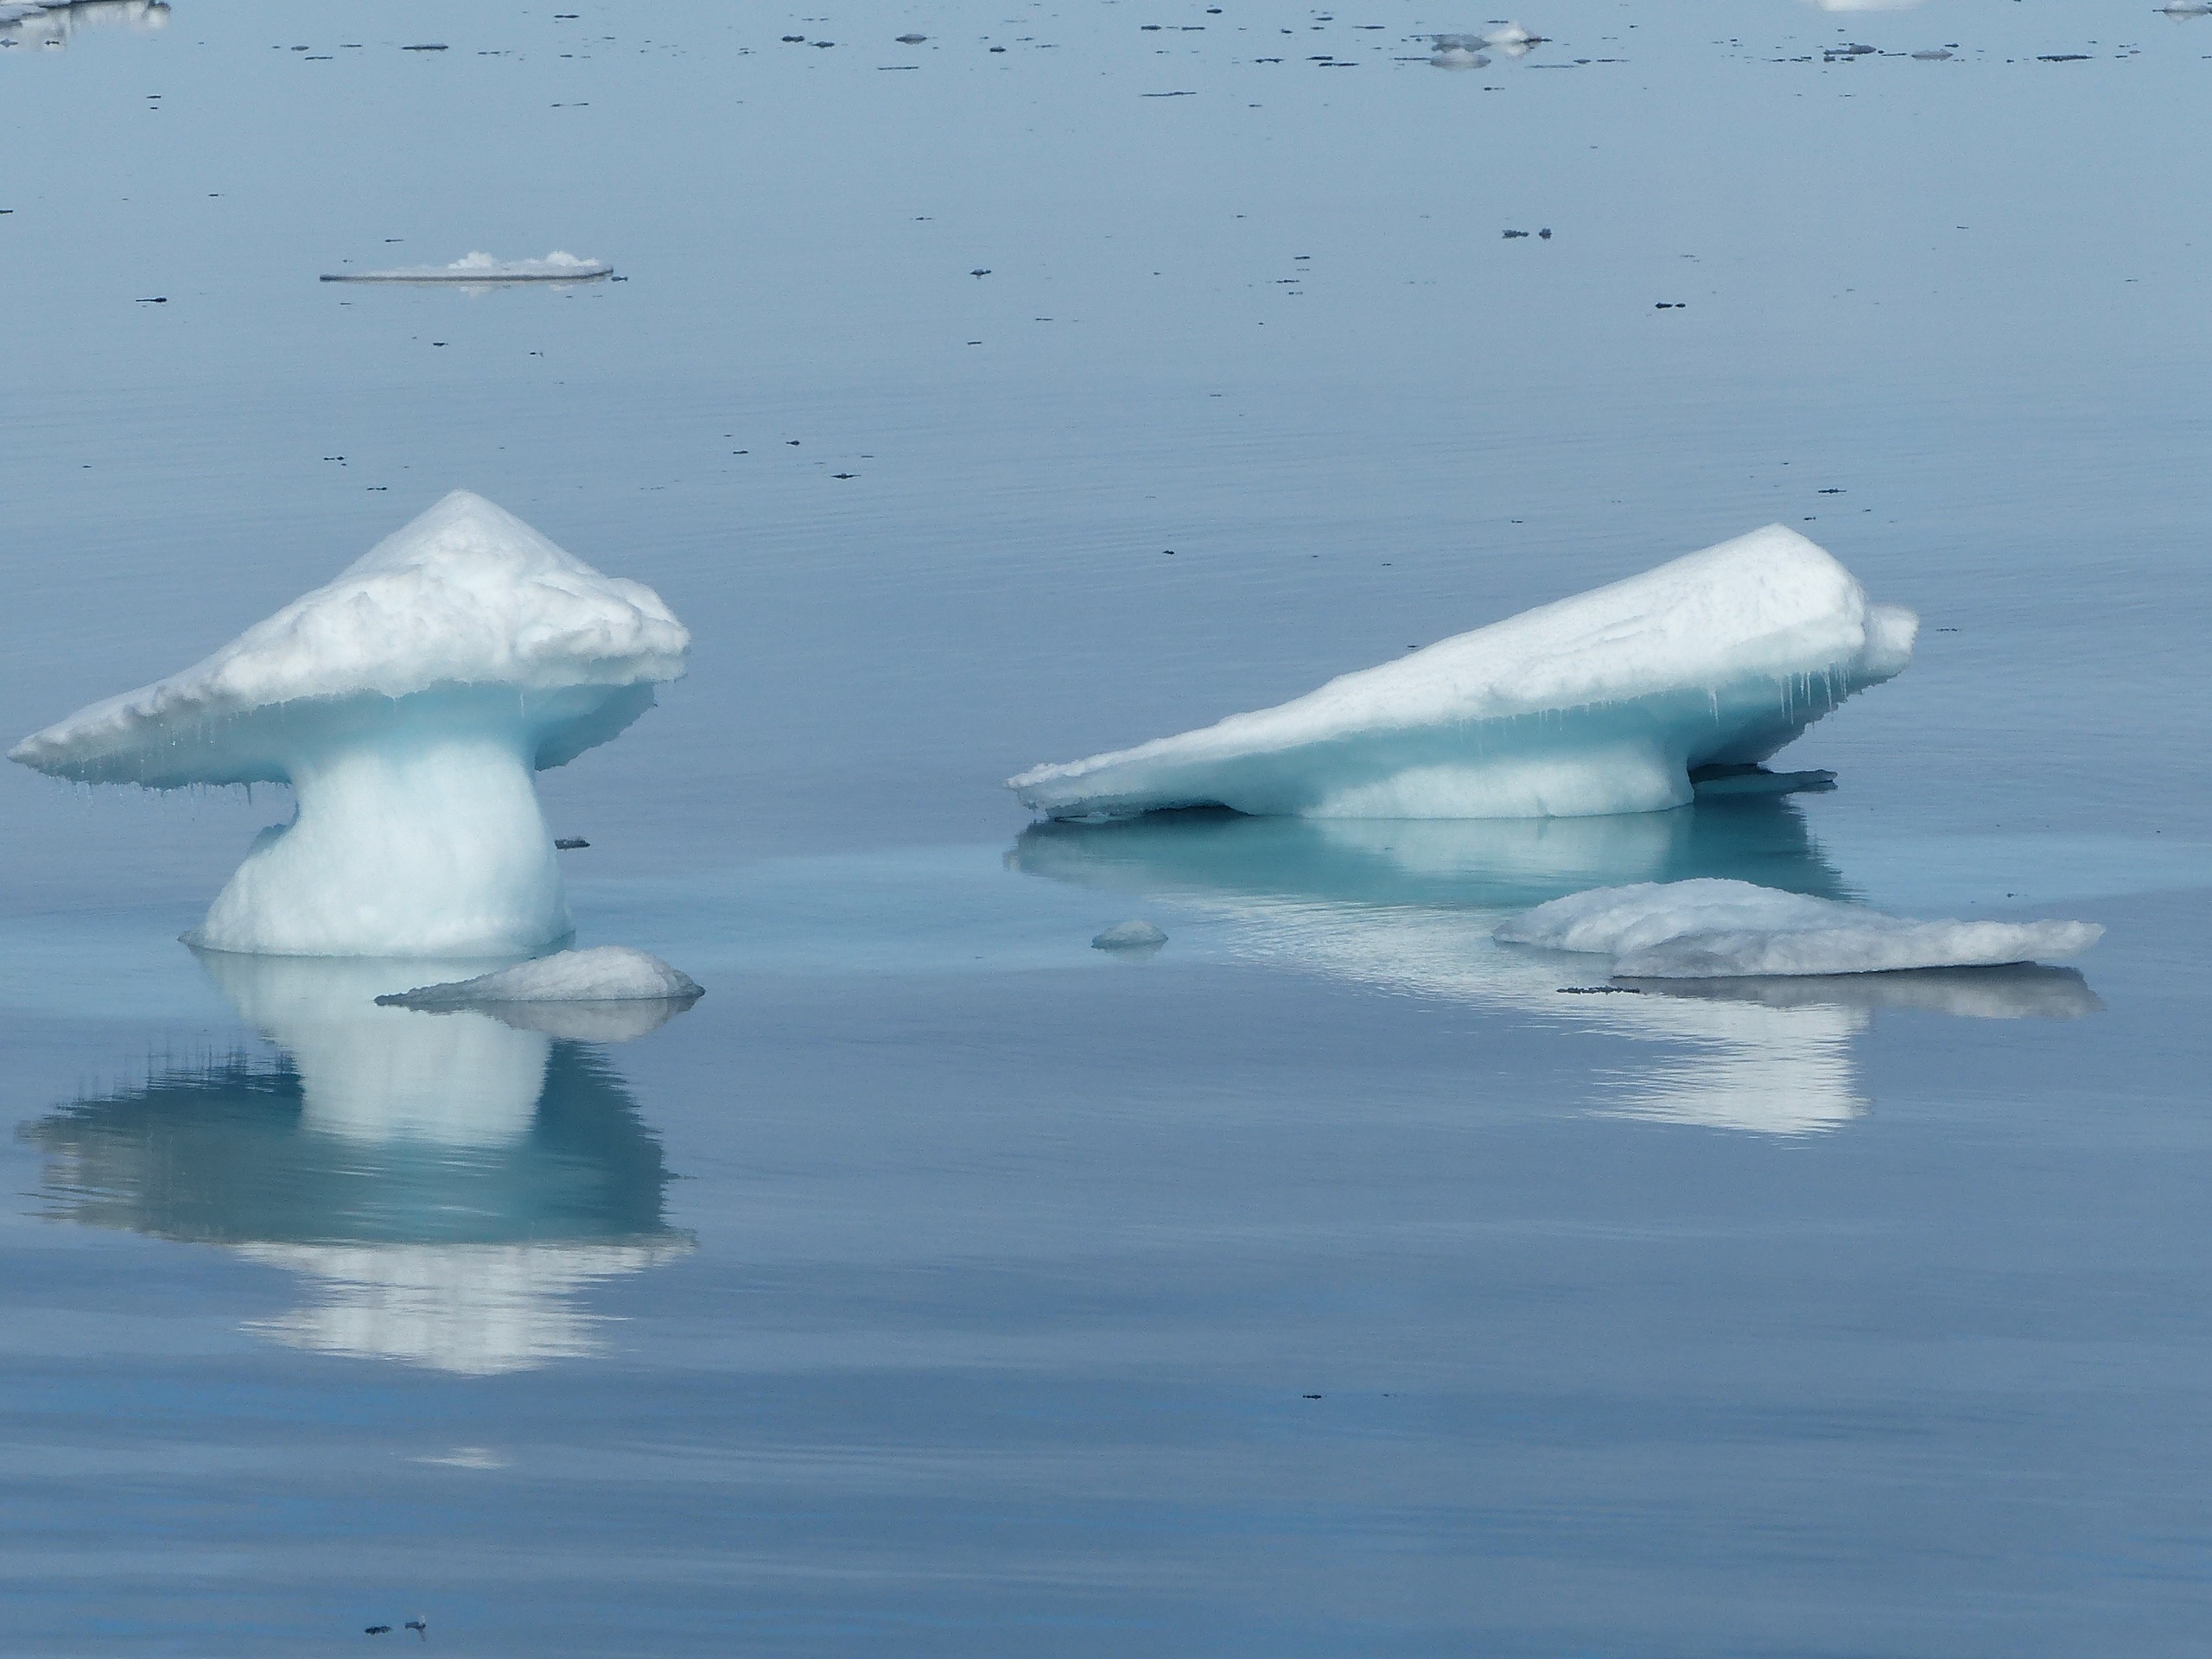
sea, ocean, cold, ice, arctic, iceberg, icy, tundra, freezing, ice floes, arctic ocean, spitsbergen, sea ice